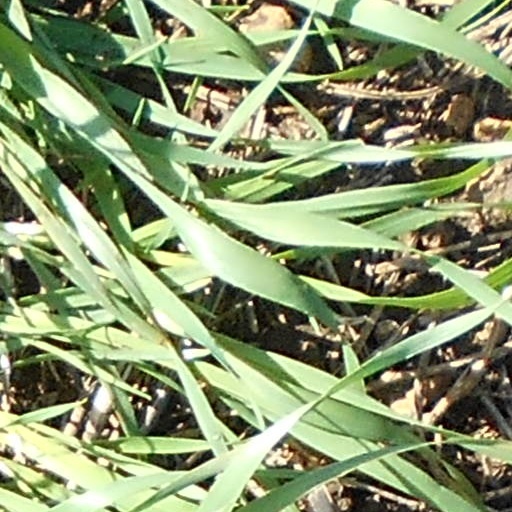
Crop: wheat